2025 FA Community Shield

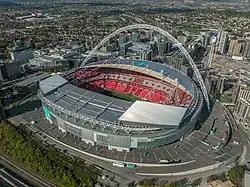
The match will take place at Wembley Stadium

The 2025 FA Community Shield is scheduled to be the 103rd FA Community Shield, an annual association football match contested by the winners of the previous season's Premier League and FA Cup competitions. It will be played at Wembley Stadium in London on 10 August 2025, and will feature the 2024–25 Premier League winners Liverpool and the 2024–25 FA Cup winners Crystal Palace.